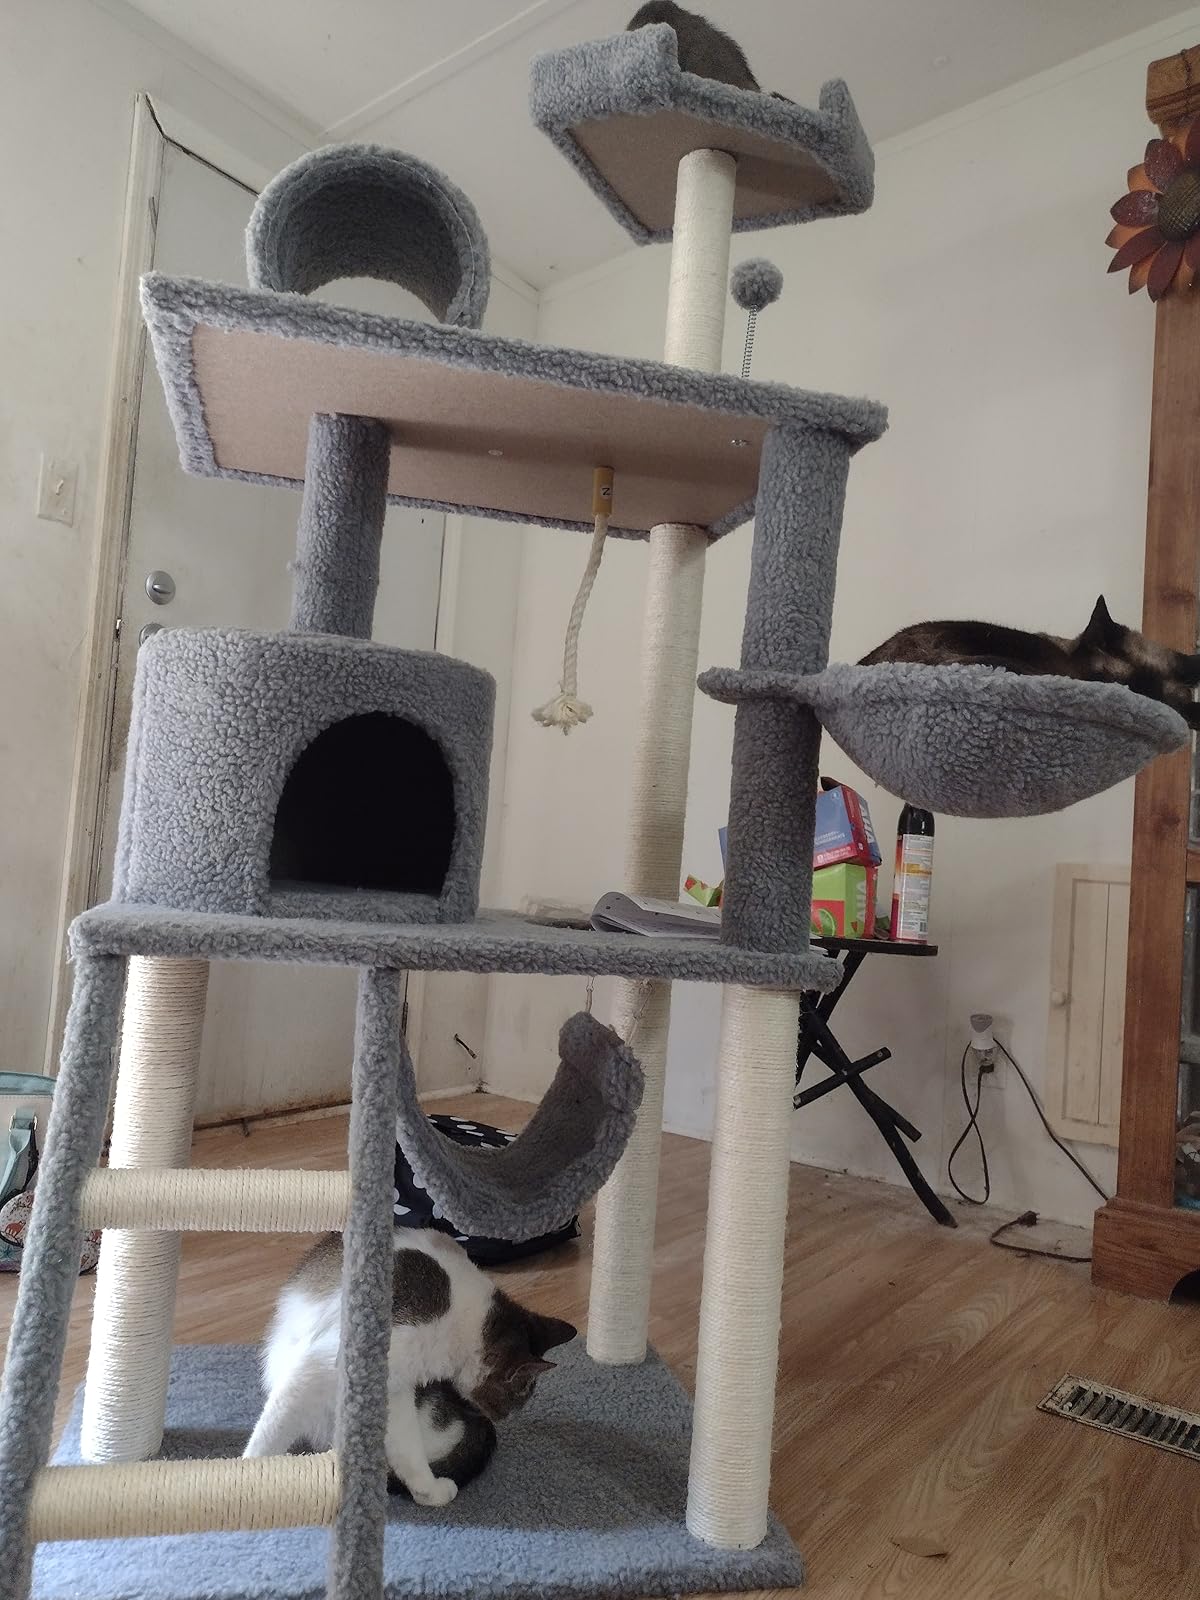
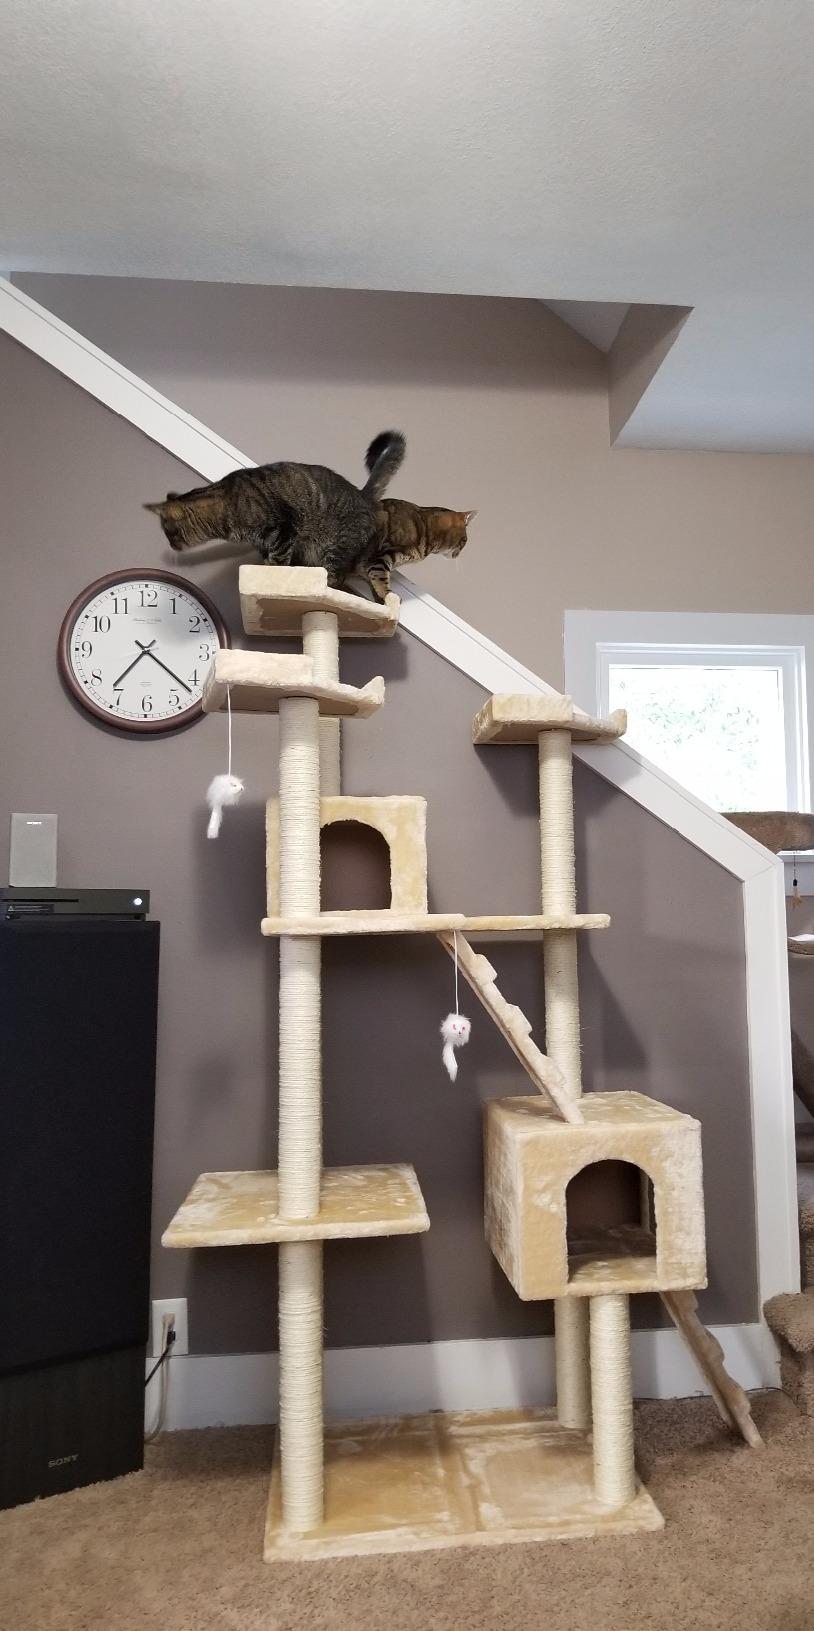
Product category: items_cat tree
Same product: no